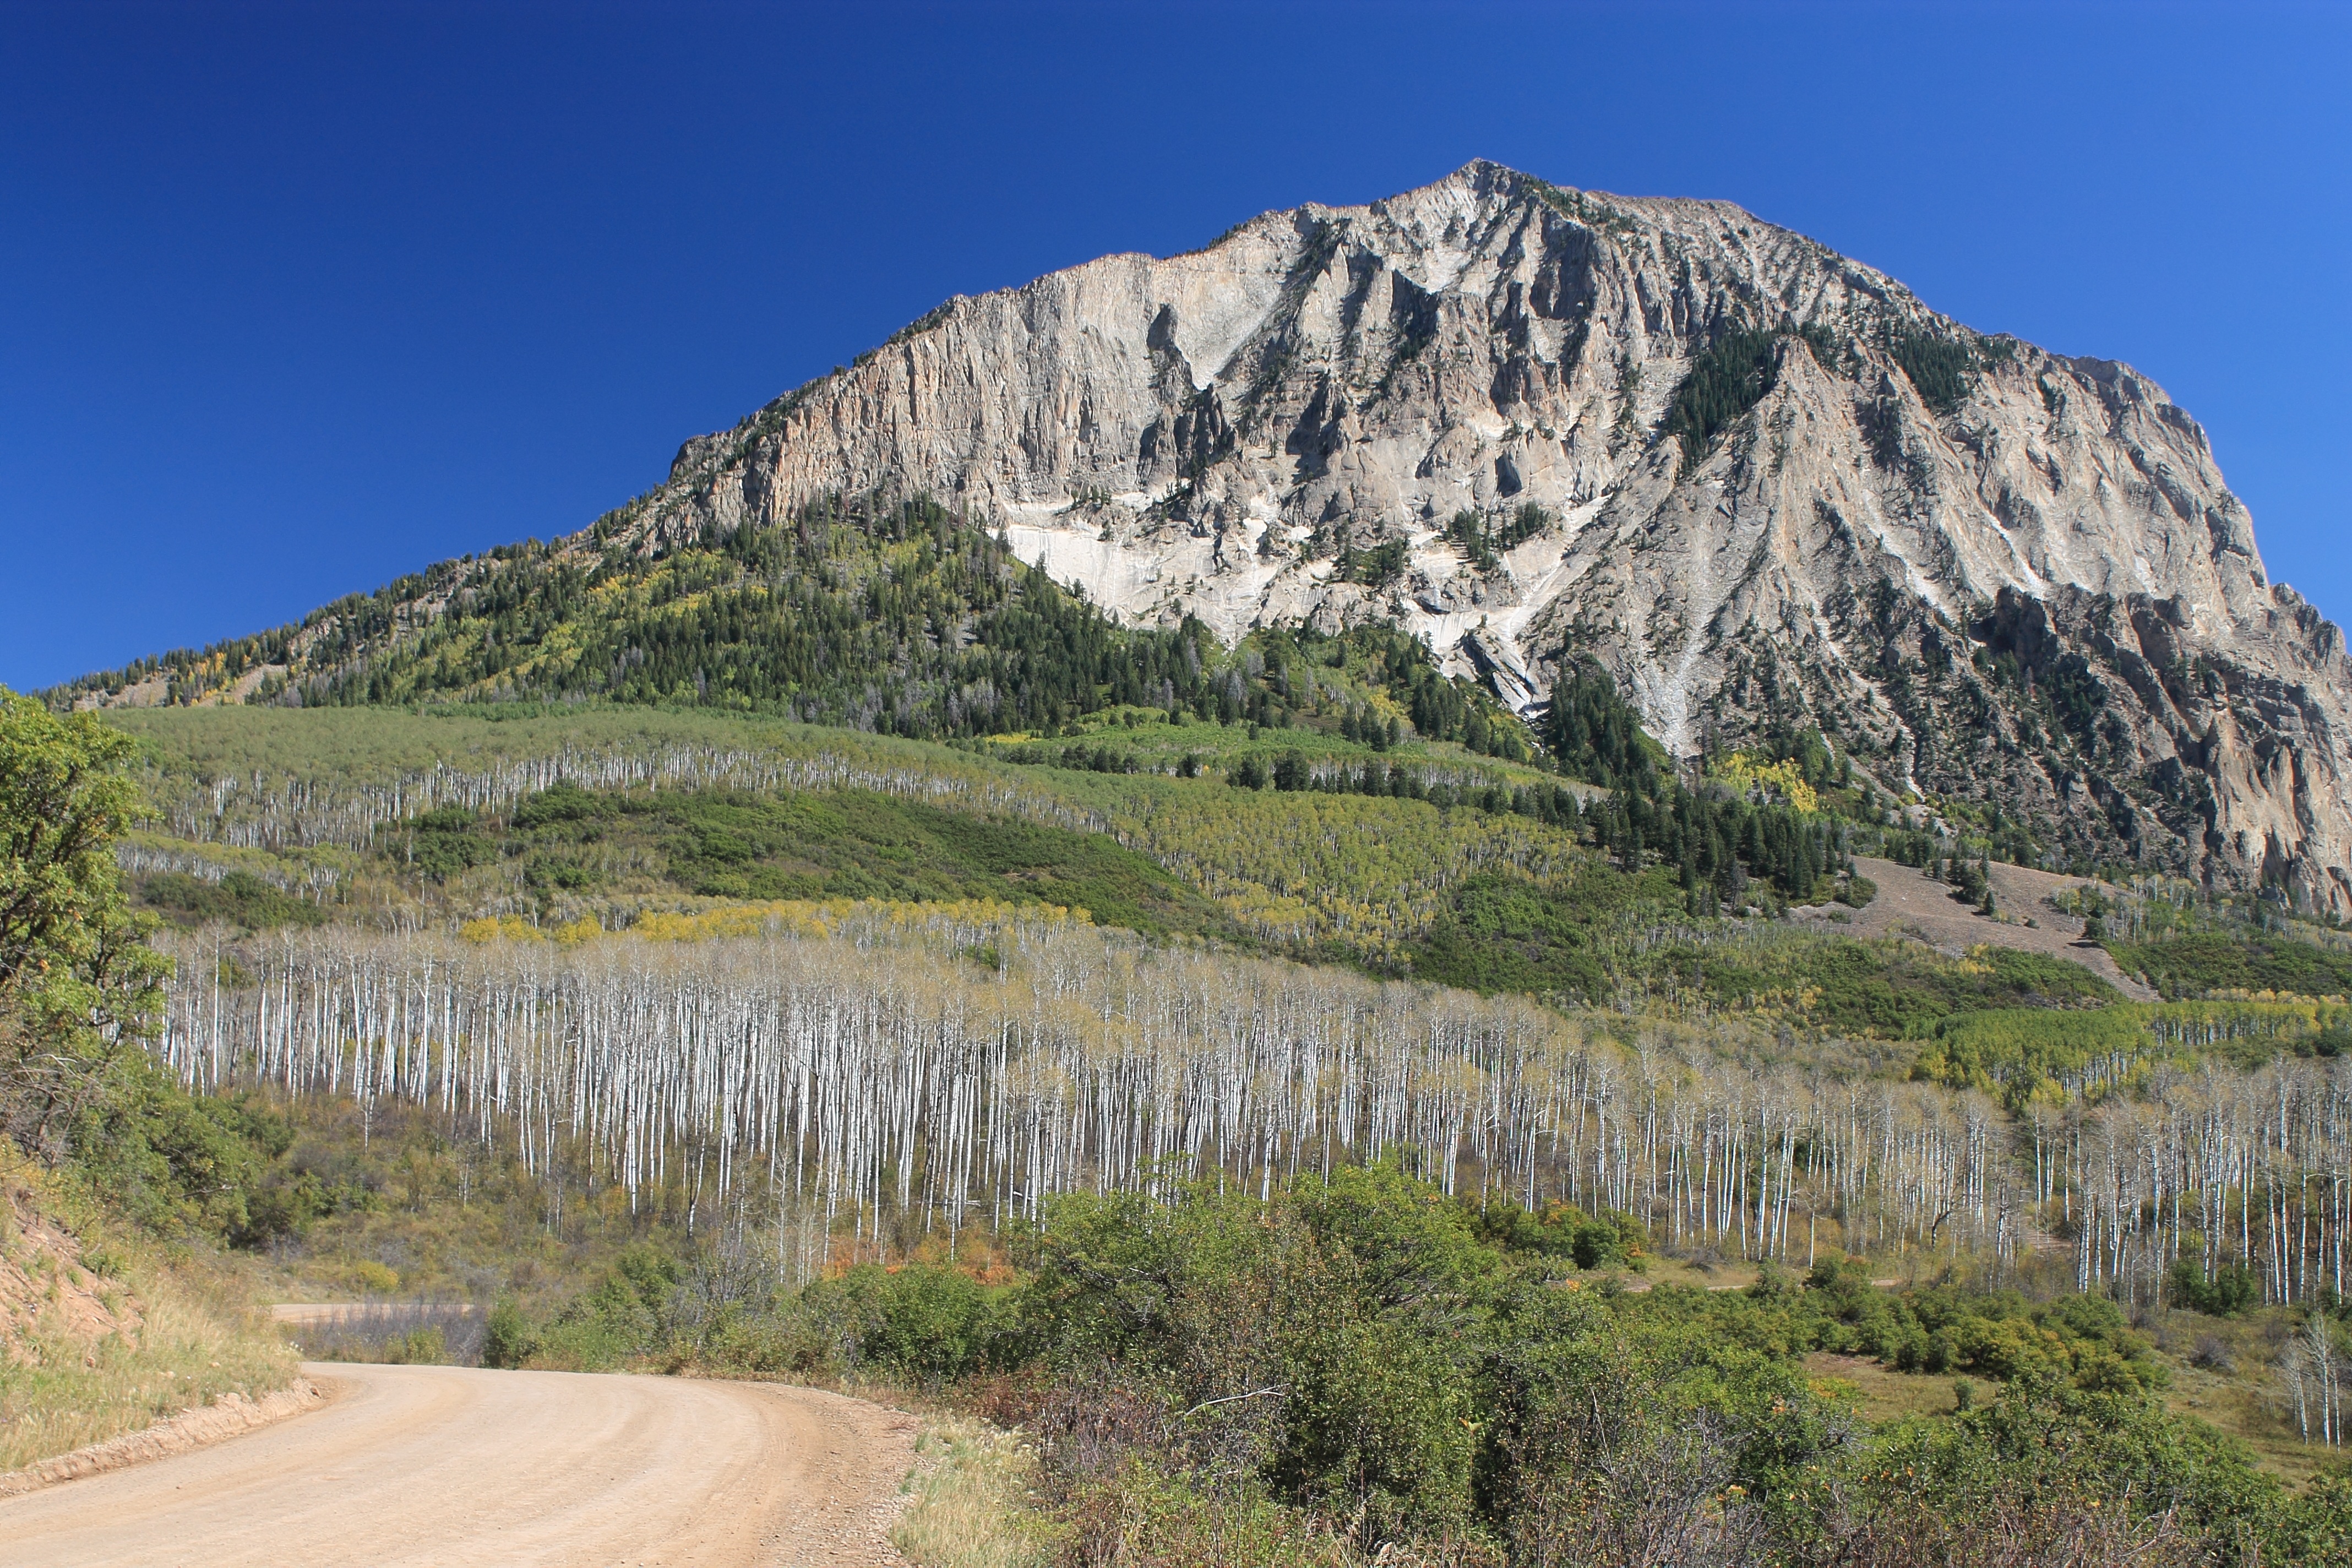
landscape, nature, wilderness, walking, mountain, trail, lake, valley, mountain range, autumn, terrain, national park, ridge, outdoors, geology, colorado, badlands, plateau, fell, ecosystem, colorado mountains, rocky mountains, landform, mountain pass, natural environment, geographical feature, mountainous landforms